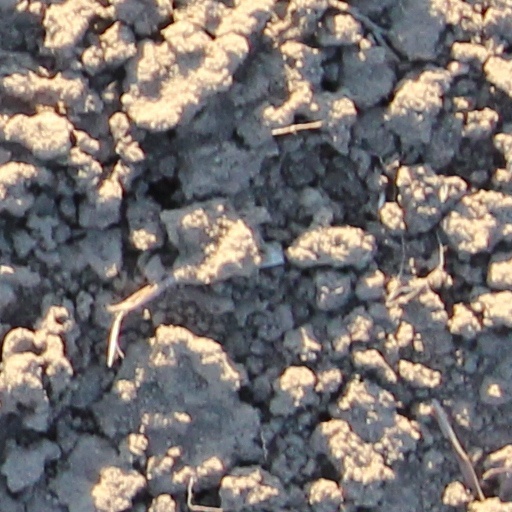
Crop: wheat